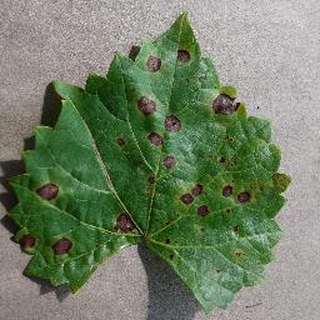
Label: grape_black_rot